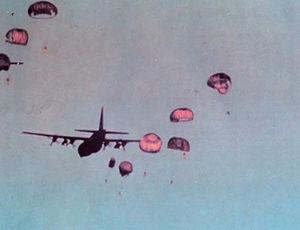
1959 est une année commune commençant un jeudi.